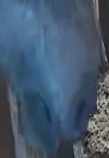
Face region: mouth_nostrils (mouth_chin_nostrils_and_profile)
Pain indicator: not_present